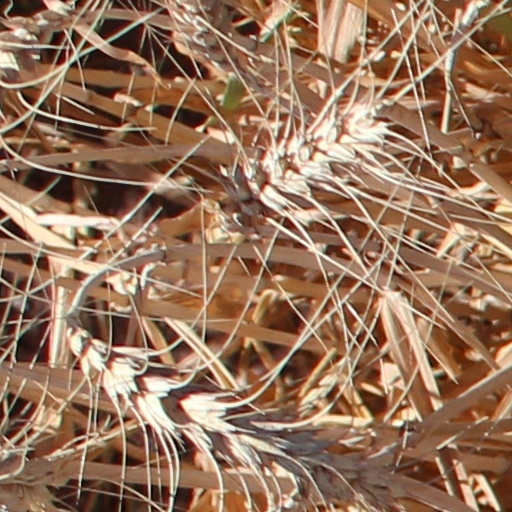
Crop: wheat